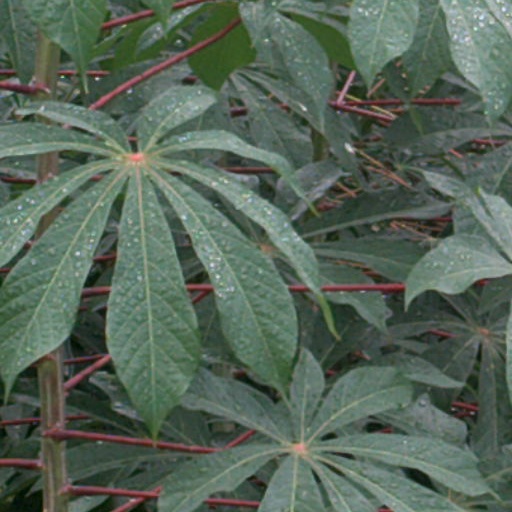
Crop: cassava